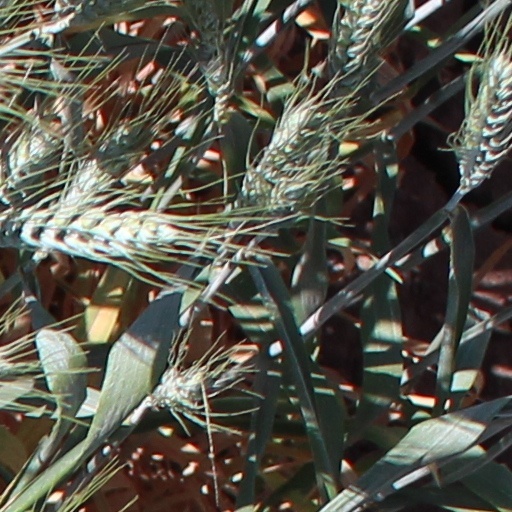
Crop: wheat